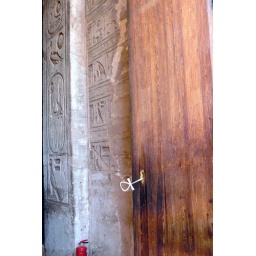
Abu Simbel - key in large wooden doors